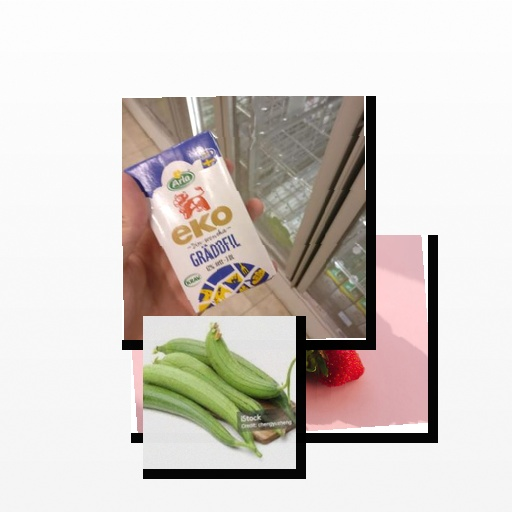
Food items: sour_cream, sponge_gourd, strawberry